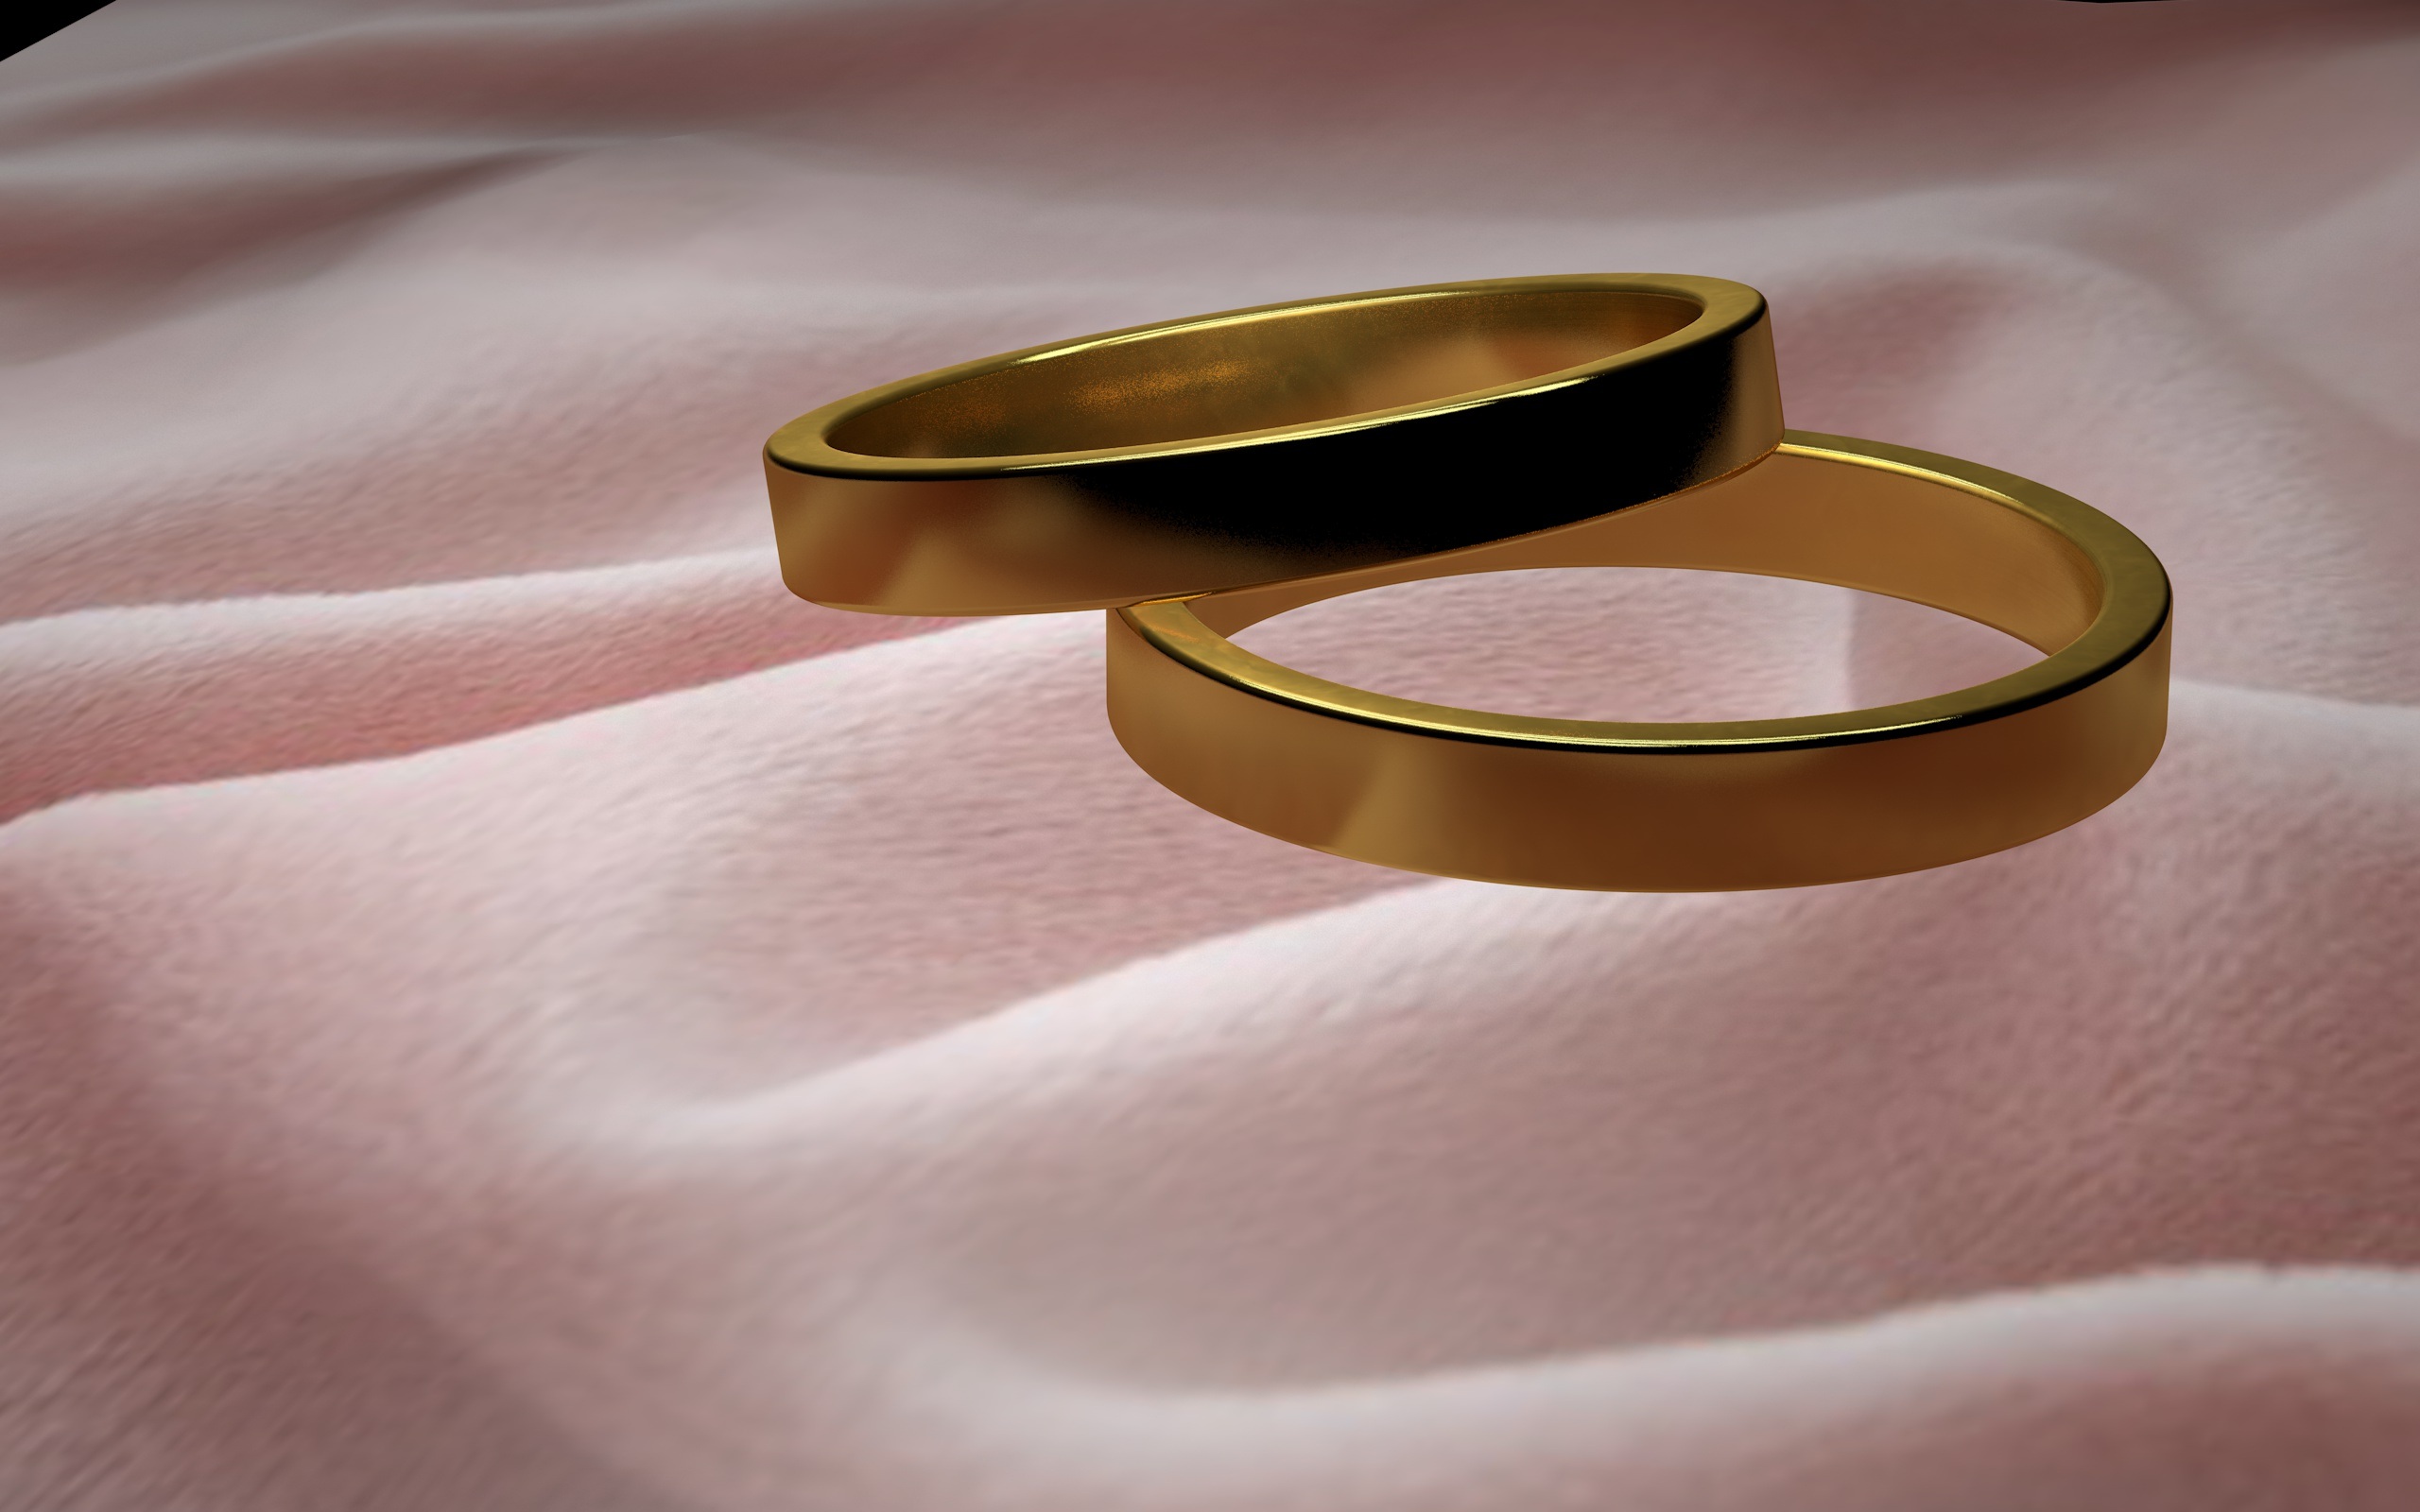
hand, ring, love, golden, symbol, metal, wedding, material, circle, wedding ring, jewellery, gold, shiny, rings, before, metallic, marry, wedding rings, finger ring, gold ring, golden ring, fashion accessory, wedding ceremony supply